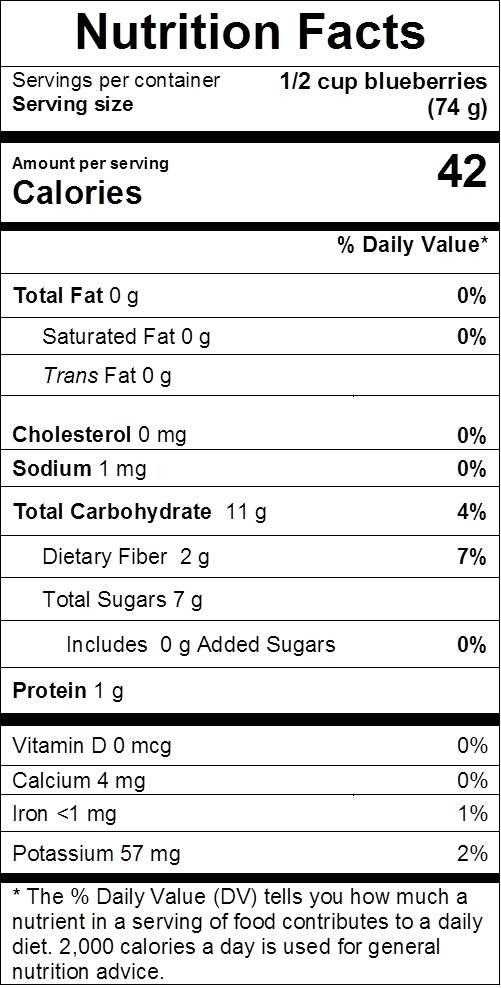
Label: Blueberry